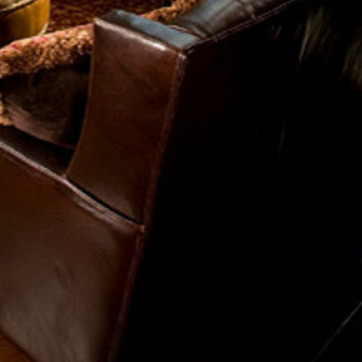
Material: leather